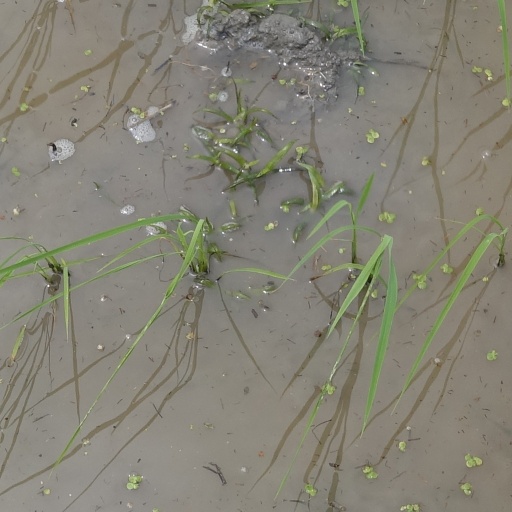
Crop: rice